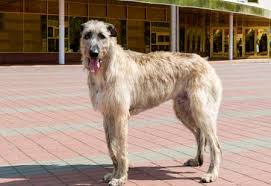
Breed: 224-n000039-Irish_wolfhound